Witham railway station

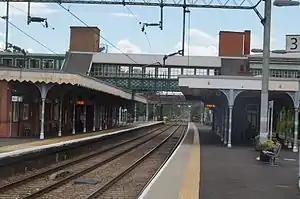
Witham railway station in 2017, looking towards London

Witham railway station is on the Great Eastern Main Line (GEML) in the East of England, serving the town of Witham, Essex. It is situated about half a mile (1 km) from the north of the town centre and is down the line from London Liverpool Street. On the GEML, Witham is situated between to the west and to the east. It is the junction for the Braintree Branch Line to the north-west, which opened in 1848; between 1848 and 1964, it was also the junction for a south-east-facing branch line to Maldon. Its three-letter station code is WTM.